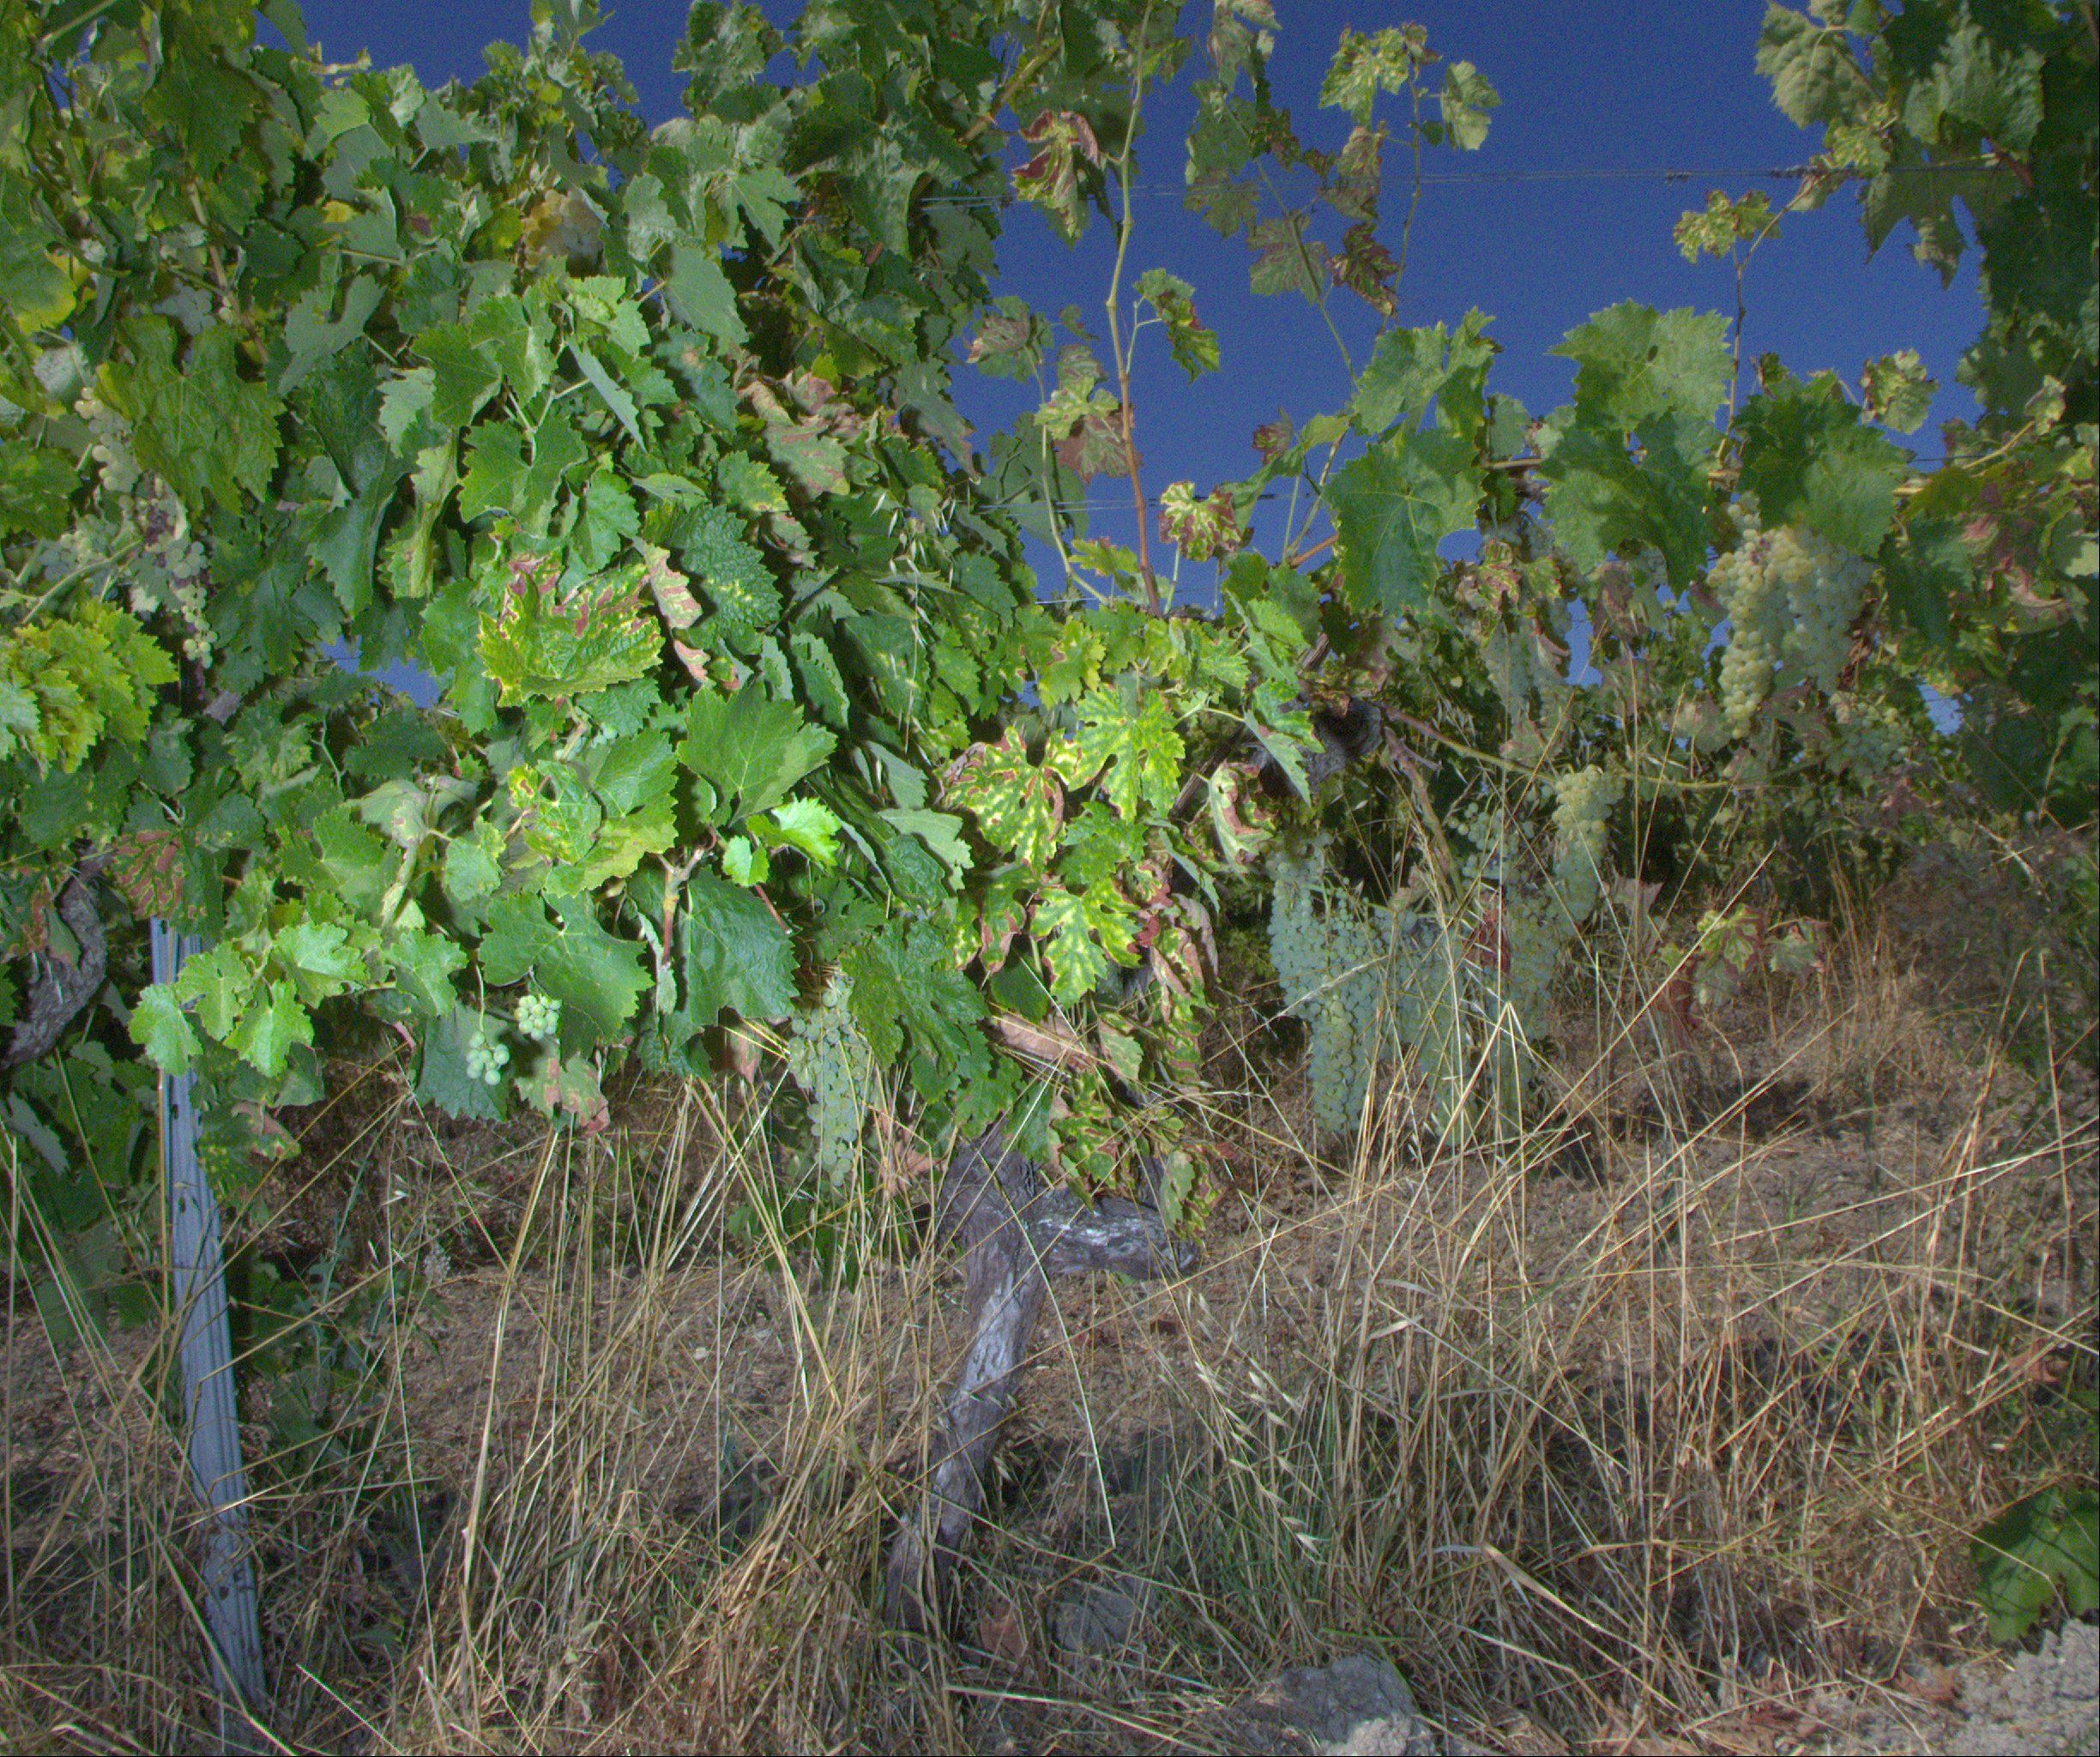
Grape variety: ugni-blanc
Disease: esca